Battle of Mbororé

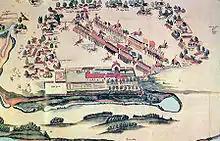
Guarani Cavalry

In the early 17th century, the Dutch landed on the Brazil coasts intending to settle there. They did this by using piracy to control navigation along the Atlantic coast, disrupting the Brazilian slave trade. This was a heavy blow to the Portuguese Empire, which needed slave labor to cultivate sugar and raise livestock, the industries which prevailed on the Atlantic coast of Brazil. As a result of this disruption, the Portuguese plantation owners began to make inroads into the local Indian population to make up for the shortfall in slave labor. Moreover, due to the small quantities of silver, gold and precious stones found in the region of Piratininga, the scouts began to move towards the unknown interior of Brazil.